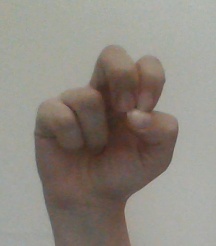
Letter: gaaf